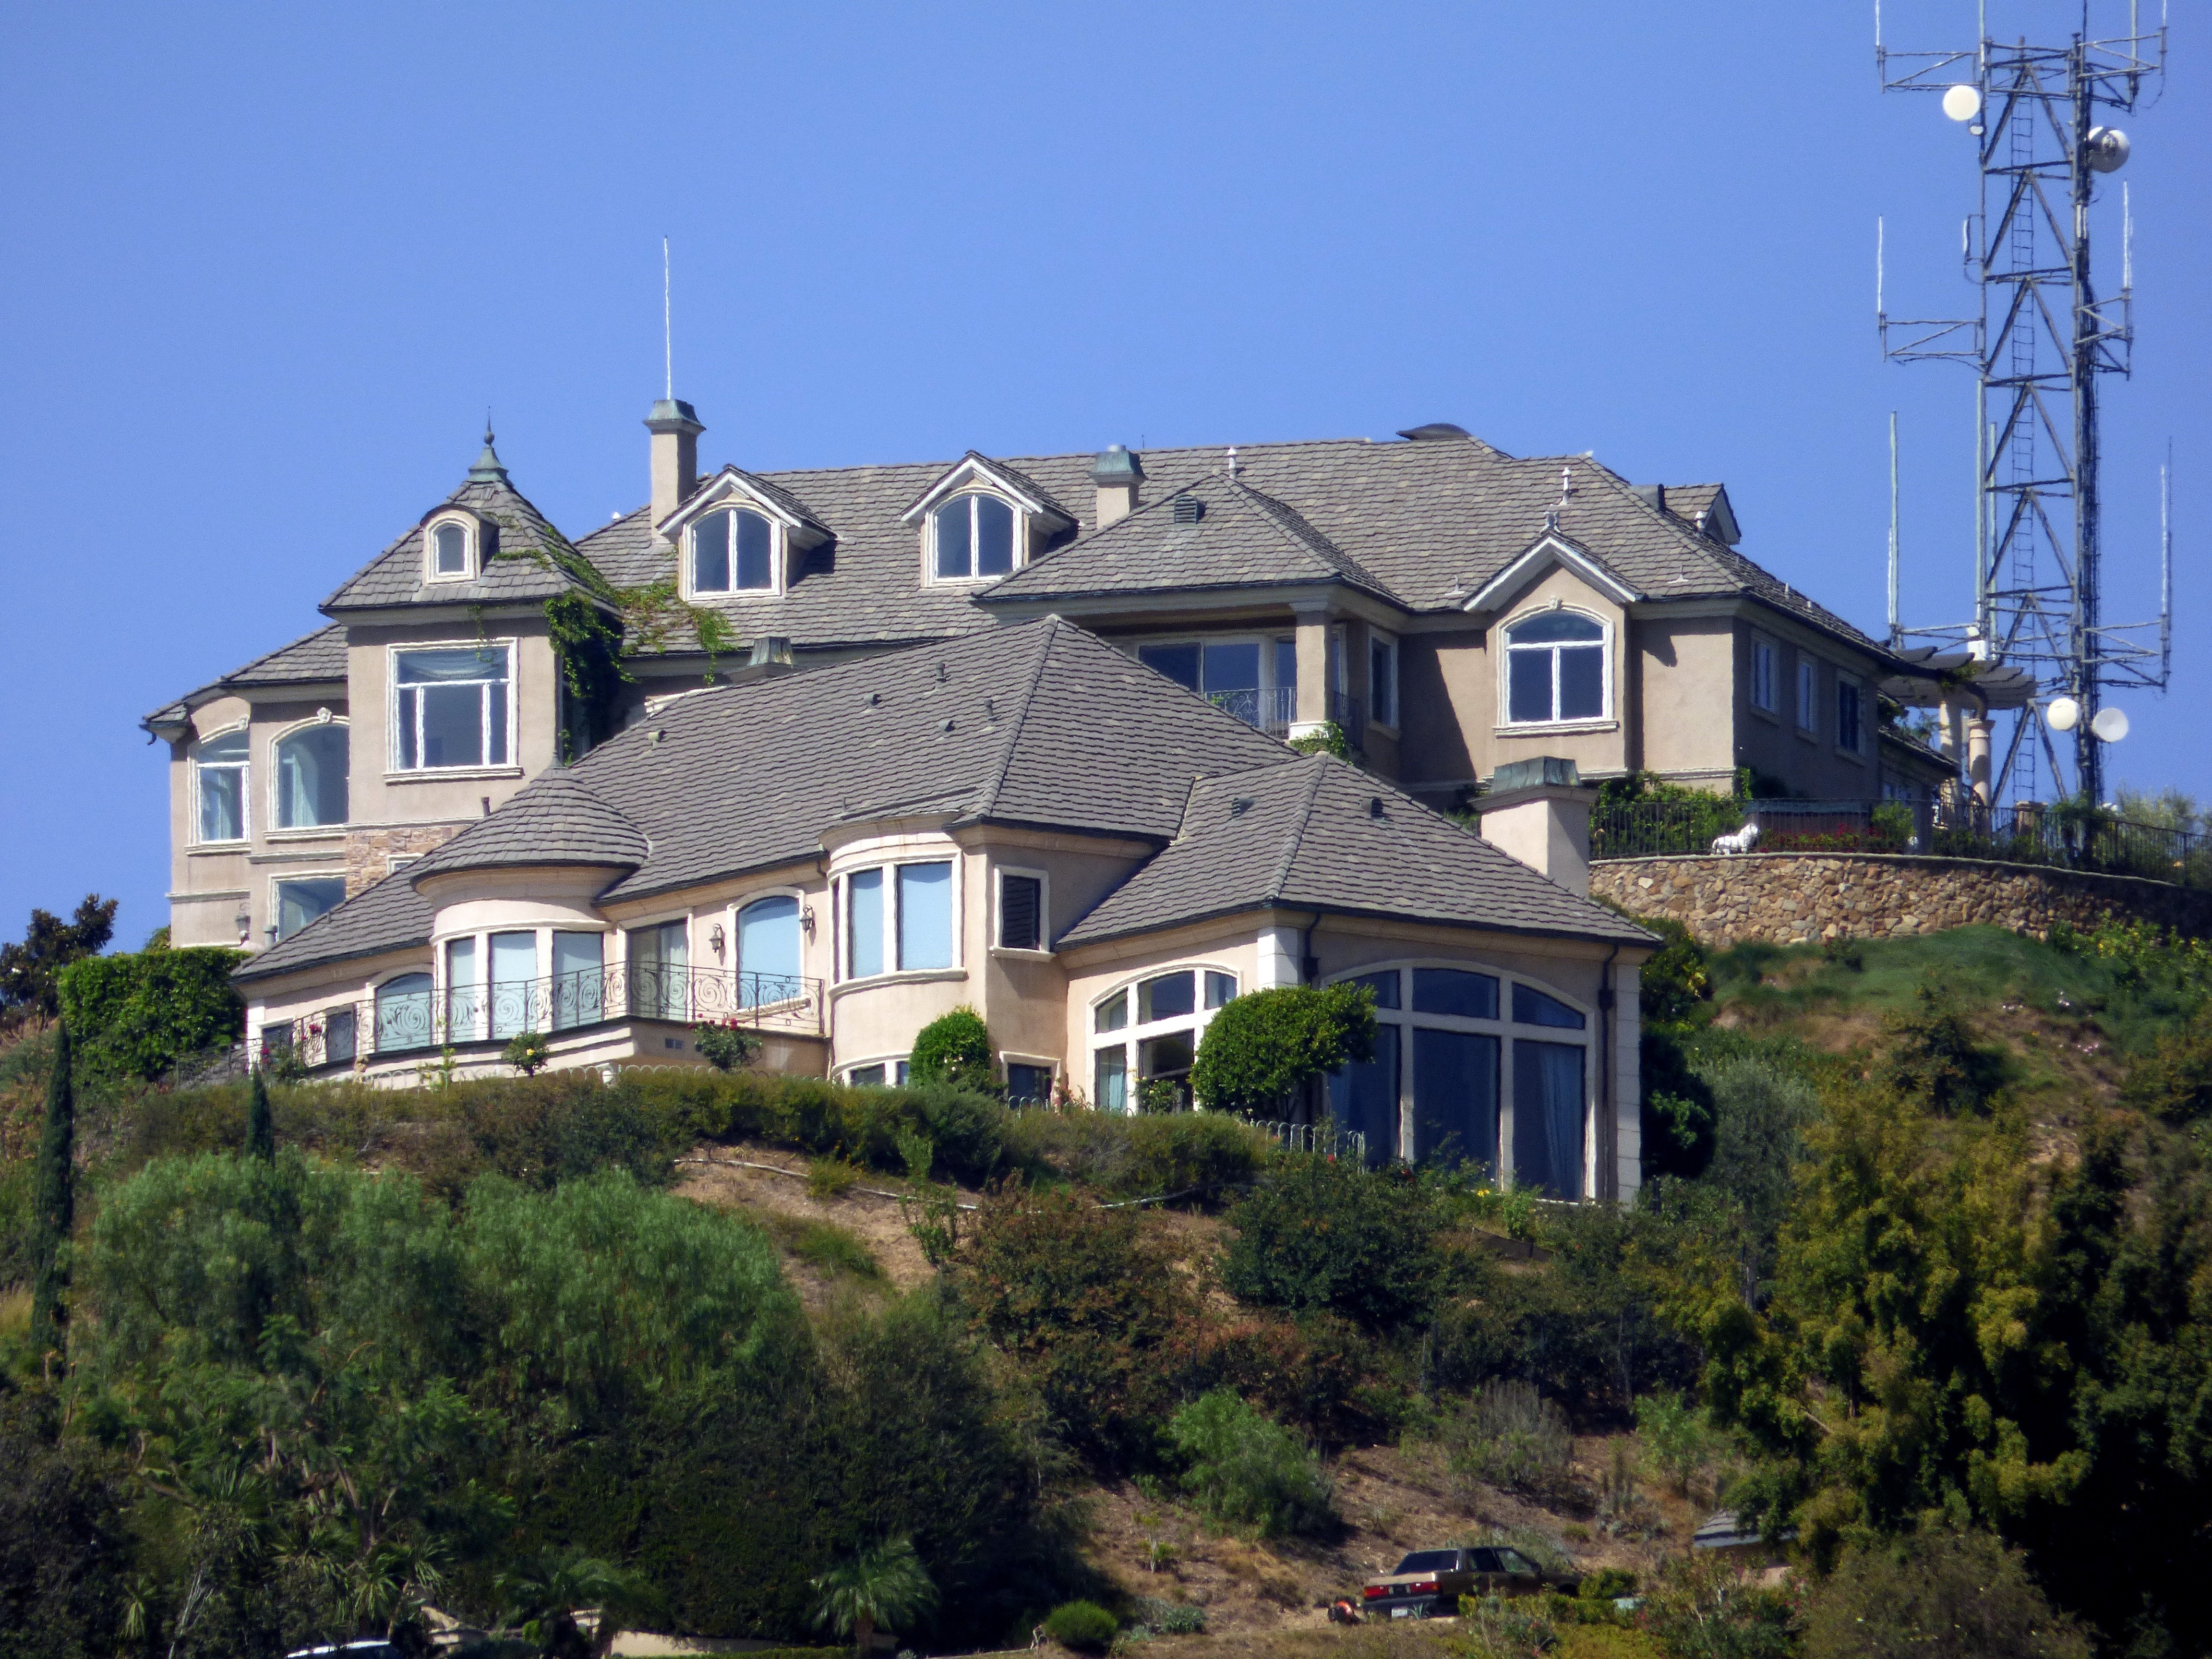
mansion, house, hill, town, building, home, village, suburb, cottage, property, large, estate, wealth, luxury home, modern house exterior, residential area